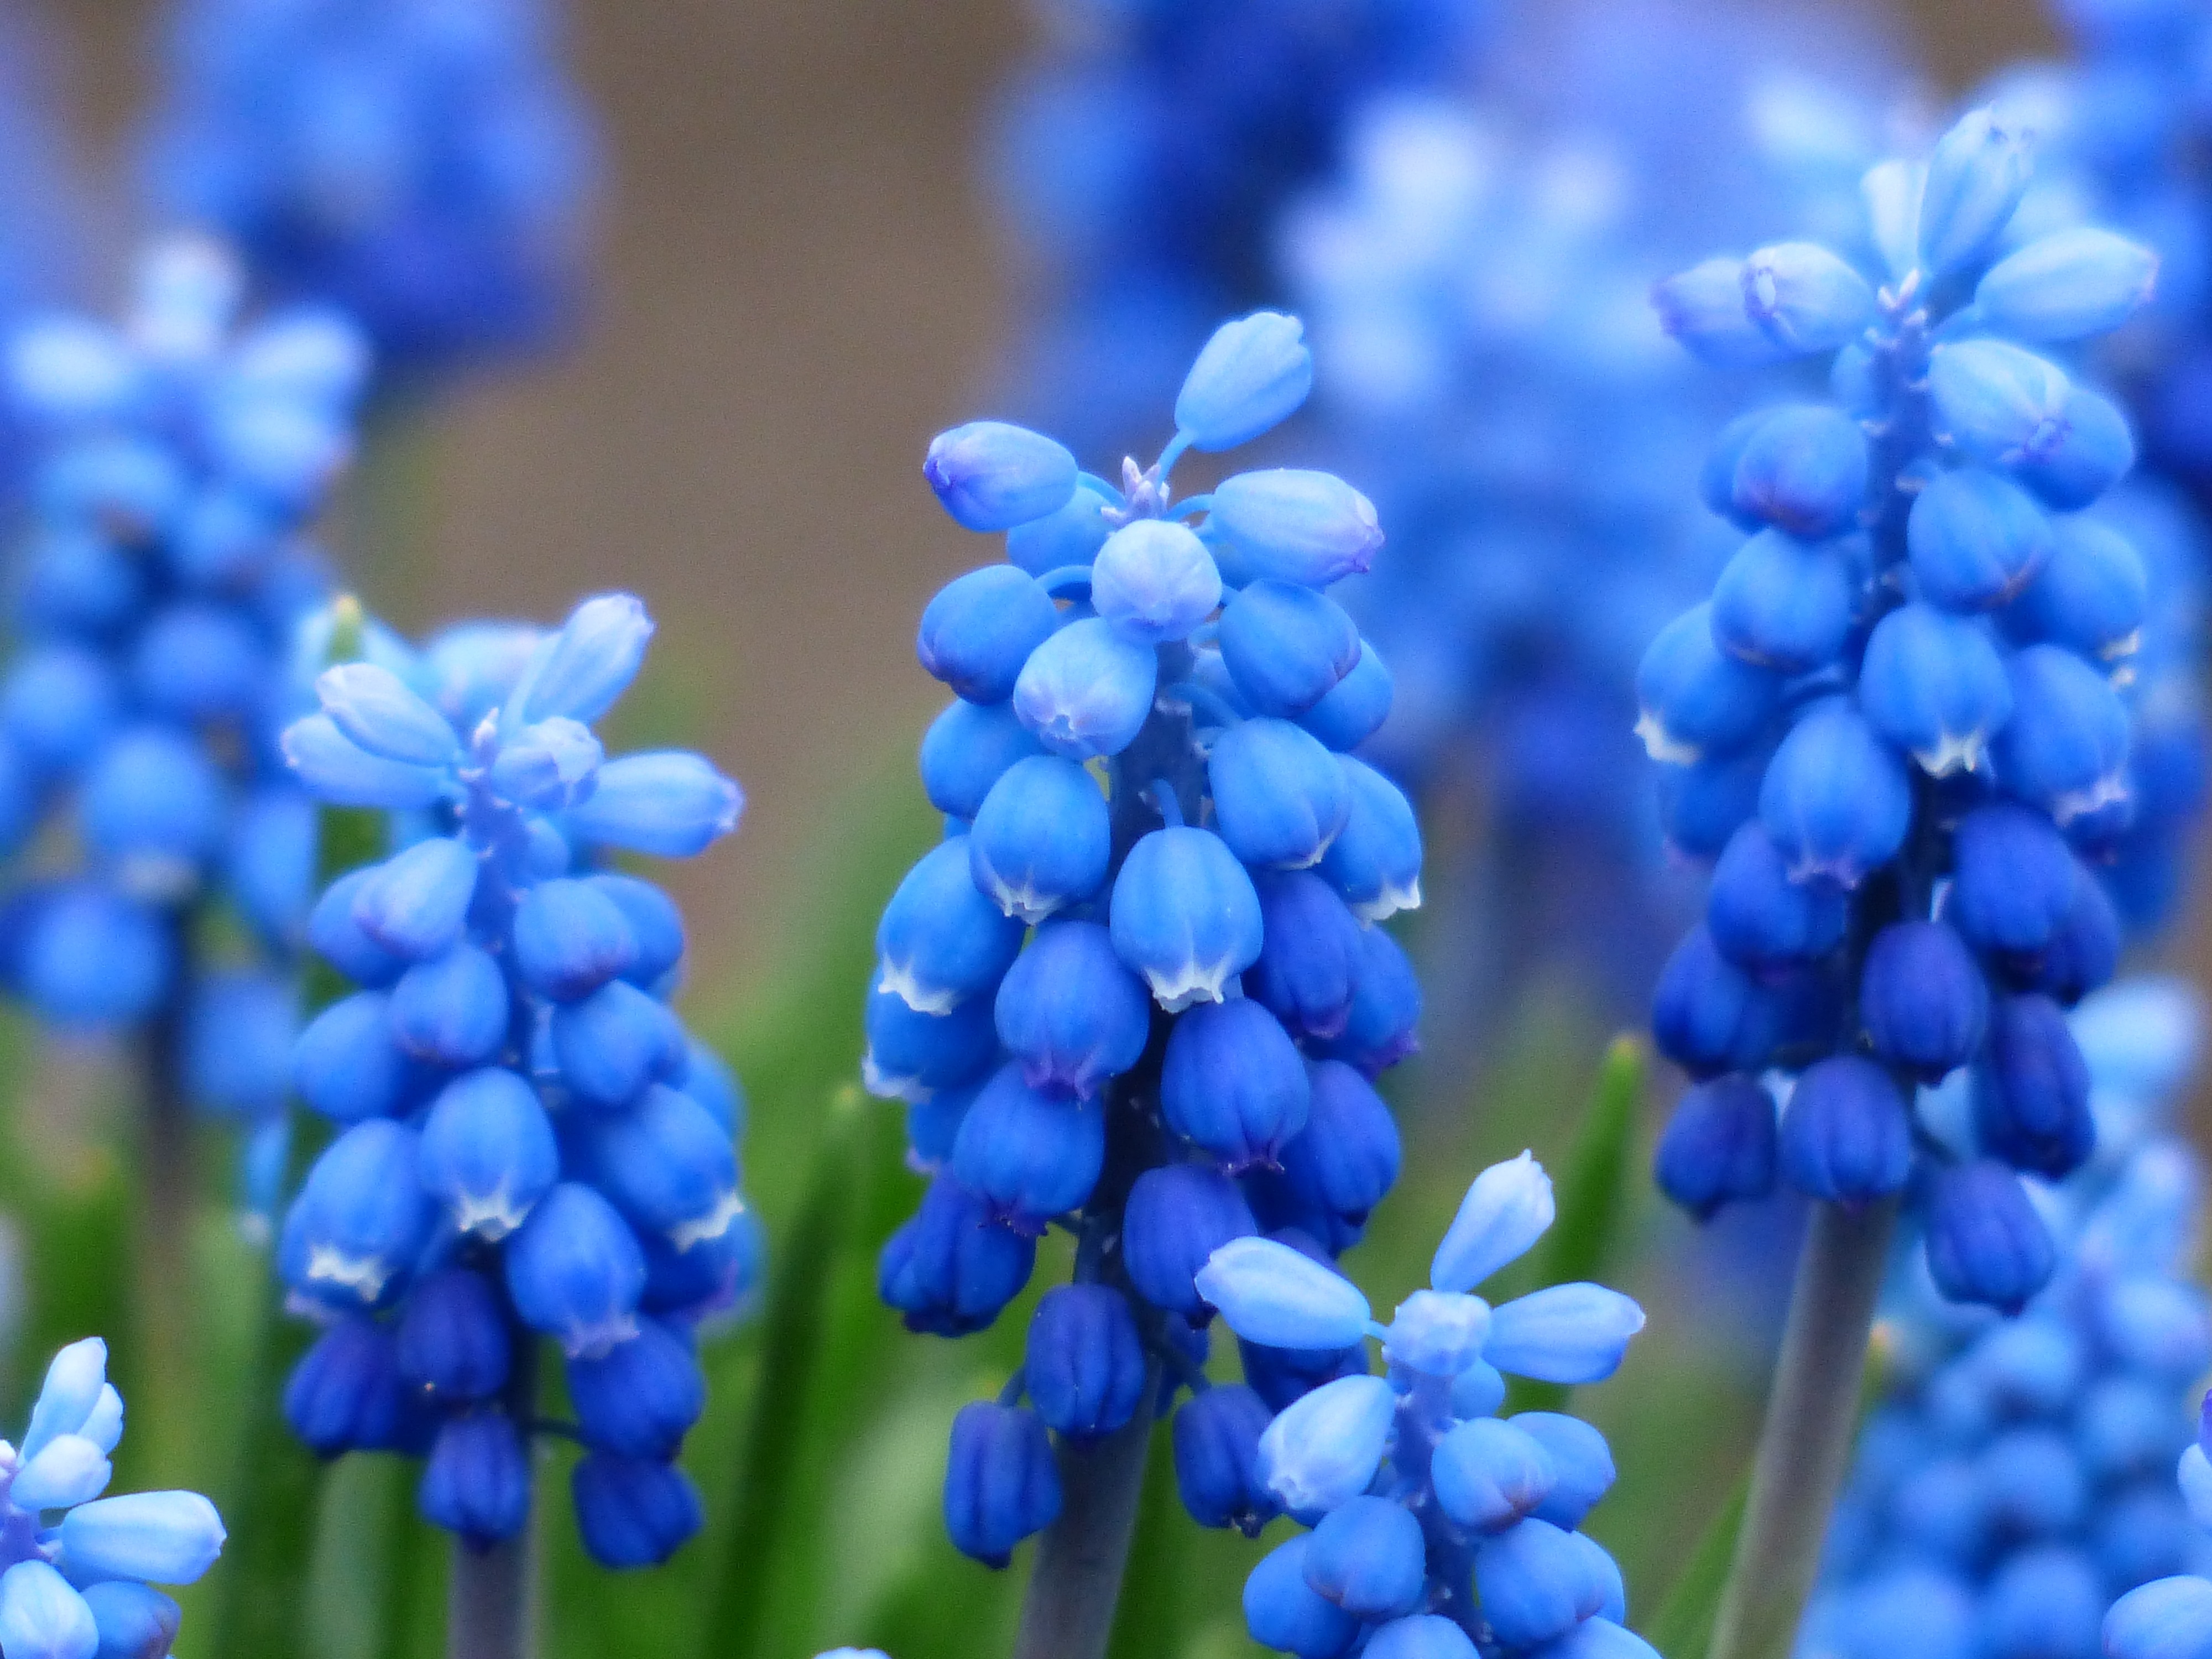
blossom, plant, flower, bloom, bell, spring, produce, blue, colorful, garden, forget me not, bright, muscari, bluebonnet, hyacinth, lupin, macro photography, ornamental plant, garden plant, flowering plant, inflorescences, asparagaceae, muscari neglectum, asparagus plant, borage family, traubenf rmige inflorescences, common grape hyacinth, muscari botryoides, vineyard traubenhyazinthe, muscari racemosum, overlooked traubenhyazinthe, unrecognized traubenhyazinthe, land plant